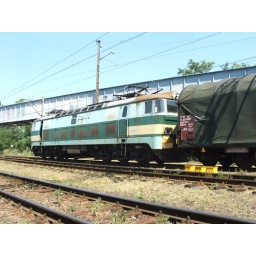
ET22 with cagro consist closing to 3-level bridge over Grabiszynska street